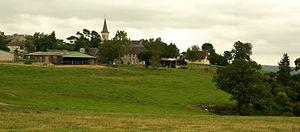
Une vue du village de La Villette, Calvados.
La Villette est une commune française, située dans le département du Calvados en région Normandie, peuplée de 226 habitants.